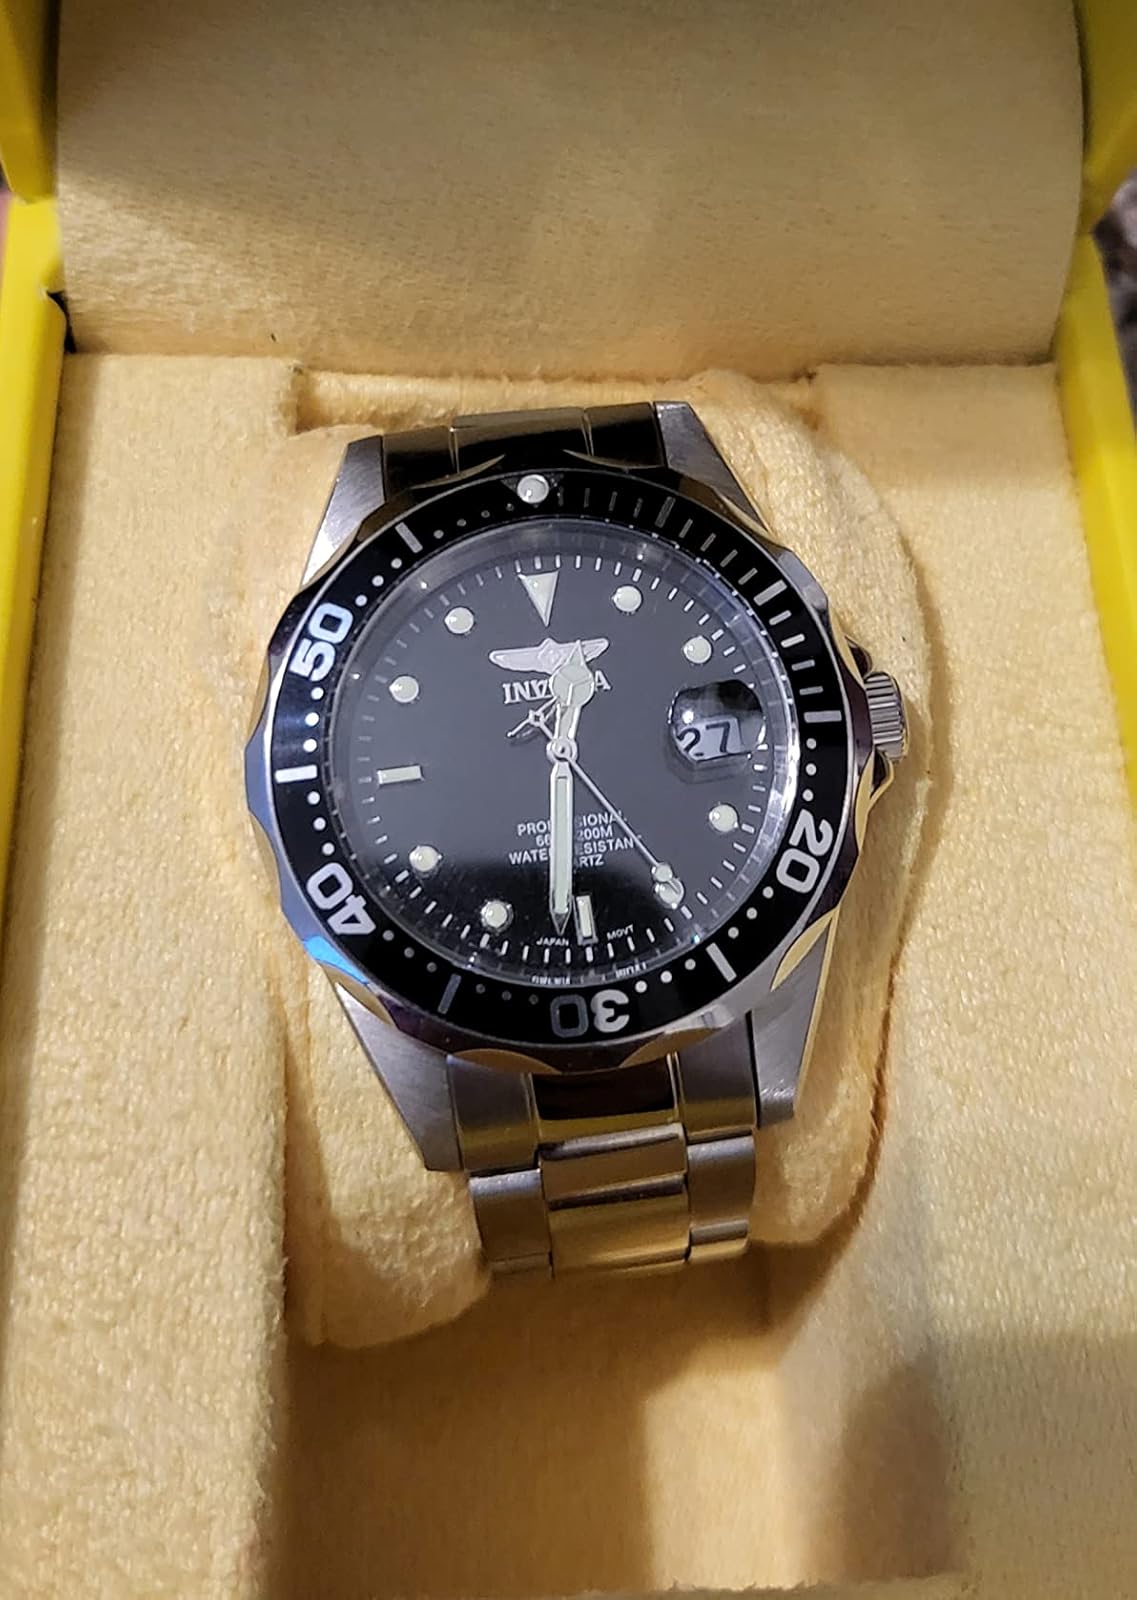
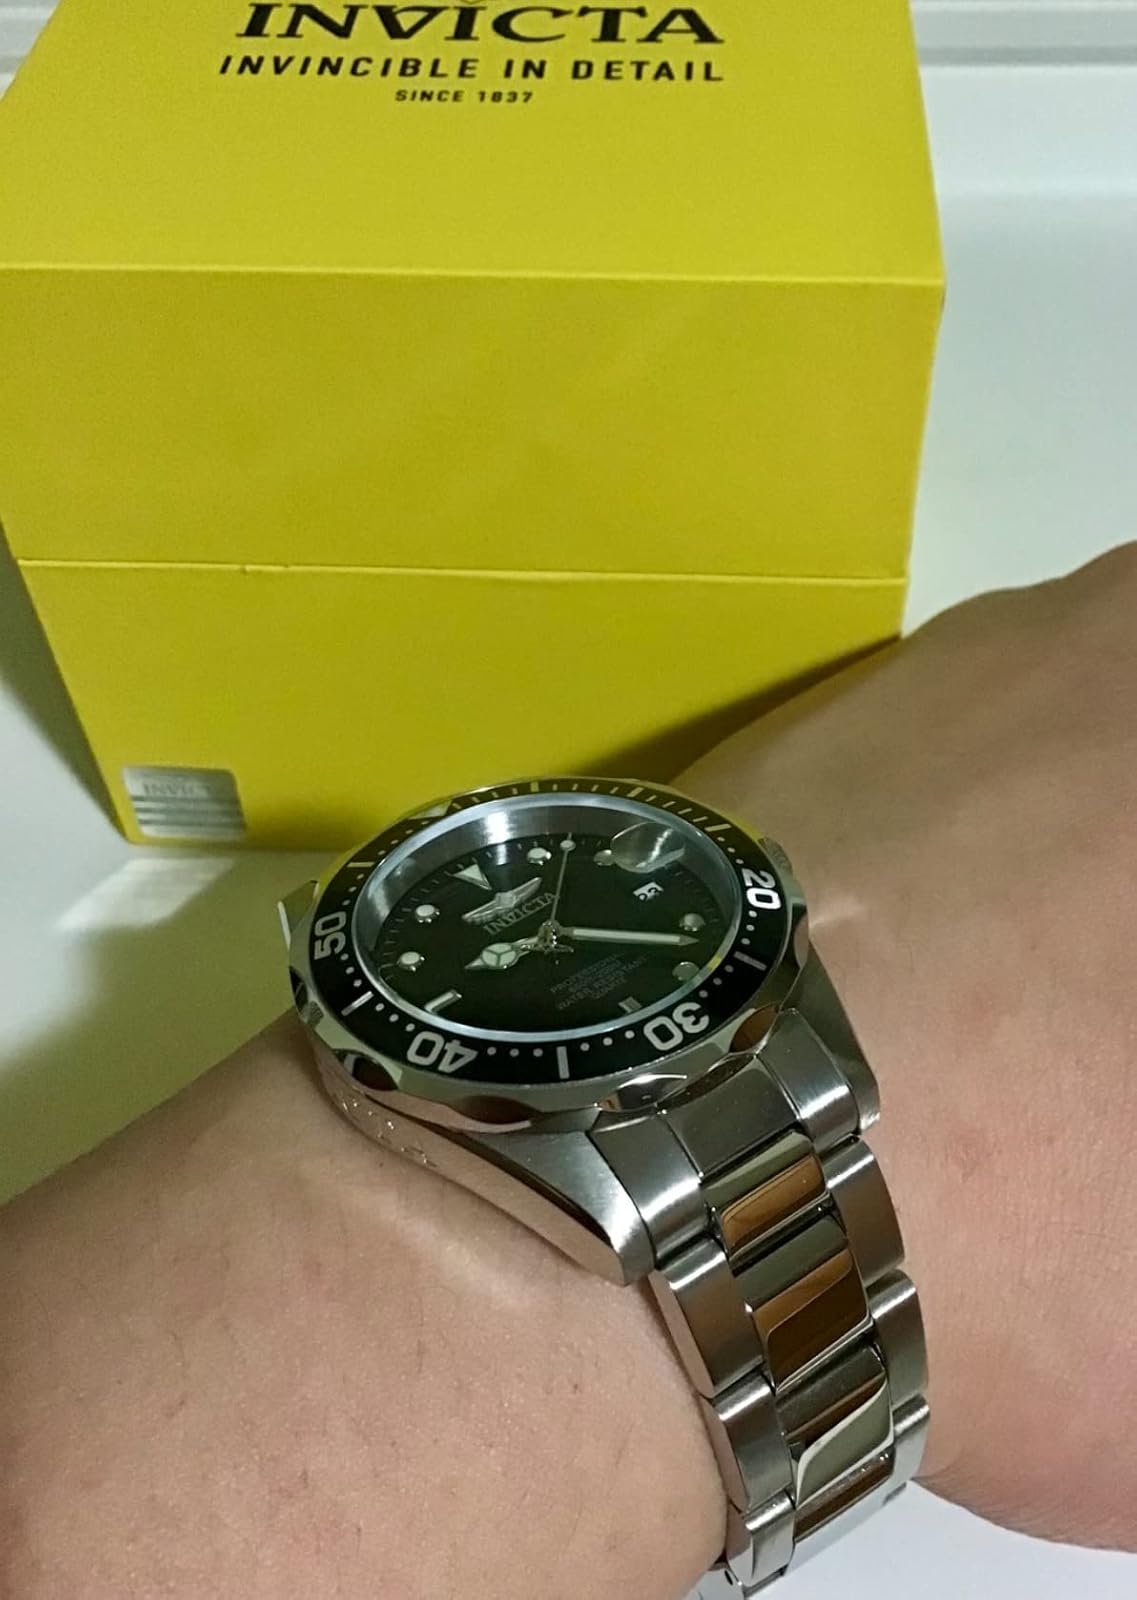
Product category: accessories_watch
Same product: yes